John Erskine, Earl of Mar (1675–1732)

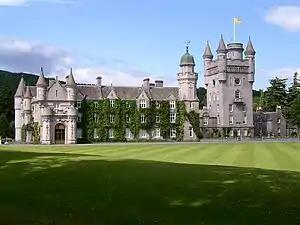
Balmoral Castle from the south lawn.

John Erskine, the sixth Earl of Mar, was inducted as a Knight of the Thistle on August 10, 1706. This prestigious honour marked a significant recognition in his career. The Most Ancient and Most Noble Order of the Thistle, tied closely to Scotland, was reestablished in its current form in 1687 by King James VII of Scotland. King James VII declared this as a revival of an older tradition. The order is symbolized by the thistle, Scotland's national flower, and carries the motto "Nemo me impune lacessit" (Latin for "No one provokes me with impunity"). Historical lore, as noted in the 1687 warrant, recounts that King Achaius of Scots established the Order of the Thistle in dedication to Saint Andrew after witnessing a celestial symbol of the saint's cross during a 786 battle against Angles led by Aethelstan. According to the statutes set by James VII during the order's revival, it was to maintain the original composition of "the Sovereign and twelve Knights-Brethren," a symbolic reference to Jesus Christ and His Twelve Apostles. A notable point in the order's history involves John Erskine, the 6th Earl of Mar. He was the only member ever to be stripped of his knighthood. Interestingly, unlike the other British orders, the statutes of the Order of the Thistle do not specify a procedure for the removal of a Knight. Nonetheless, this action was taken against him by the newly established Hanoverian dynasty. This followed his involvement in the Jacobite rising of 1715, leading to the loss of both his knighthood and the earldom.